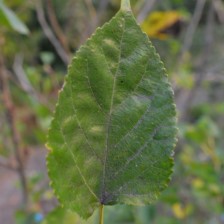
Variety: Kamphaengsaeng42